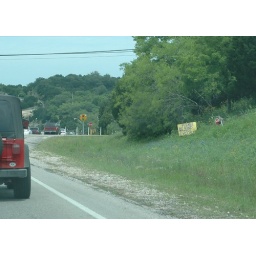
please be kind to cyclists - where a woman died after being struck by a car on her bike